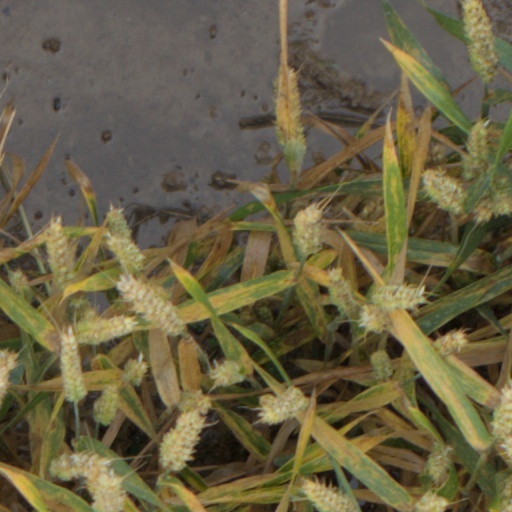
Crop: wheat